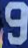
Number: 9